Fuse*

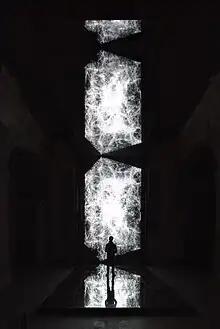
Installation view of the A/V installation Multiverse, at Bonanni del Rio Catalog in Parma, IT.

In 2011, the studio began to experiment with live performances based on the real-time interaction between sound, movement and light". N 4.0", an art piece which is projected onto a variety of architectural backgrounds, was first presented in 2011 for the Celeste Prize art competition, in which the piece won the award for Live Media/Performance. Continuing to experiment with live performances, fuse* started developing a trilogy composed of "Ljòs" (Light in Icelandic), "Dökk" (Darkness) and "Sál" (Soul) in 2014. "Ljòs" and "Dökk" are currently on tour and have been presented at international festivals such as Mutek - Montreal (CA), Kikk - Namur (BE), Digilogue - Istanbul (TR) and RomaEuropa - Rome (IT). "Sál", the third chapter, is still in production.